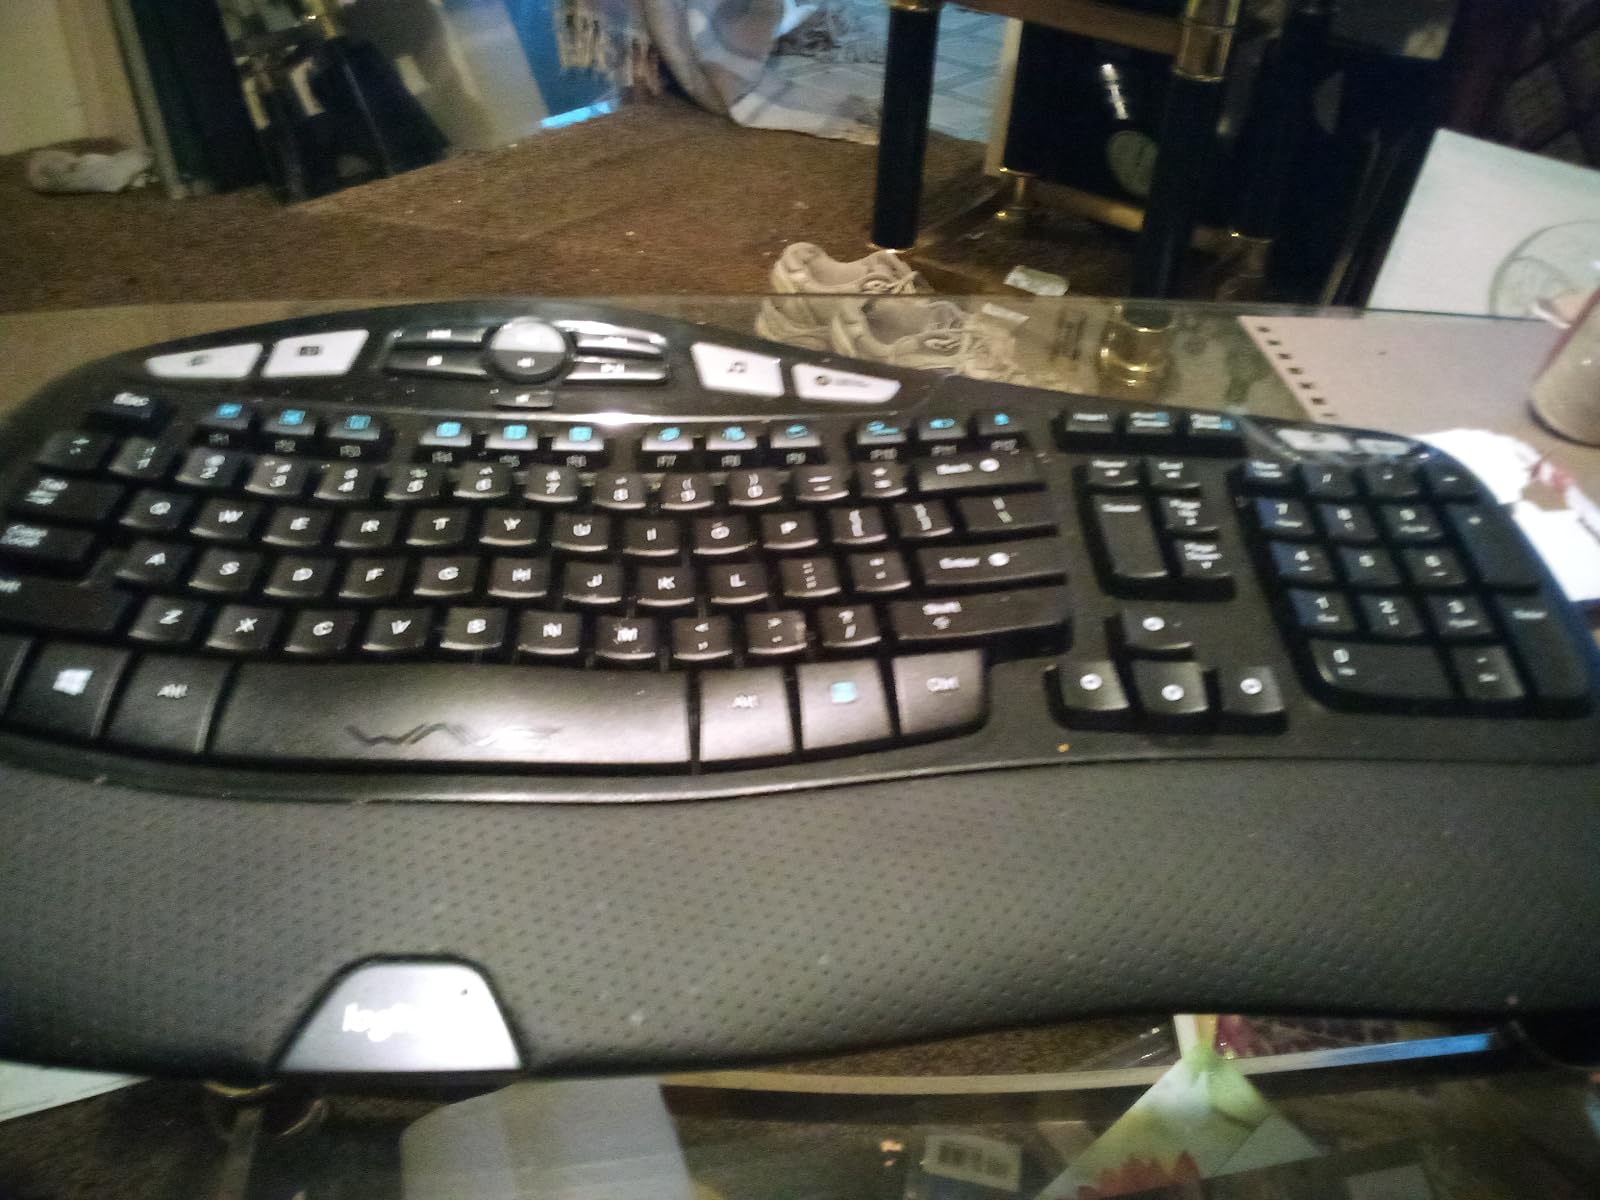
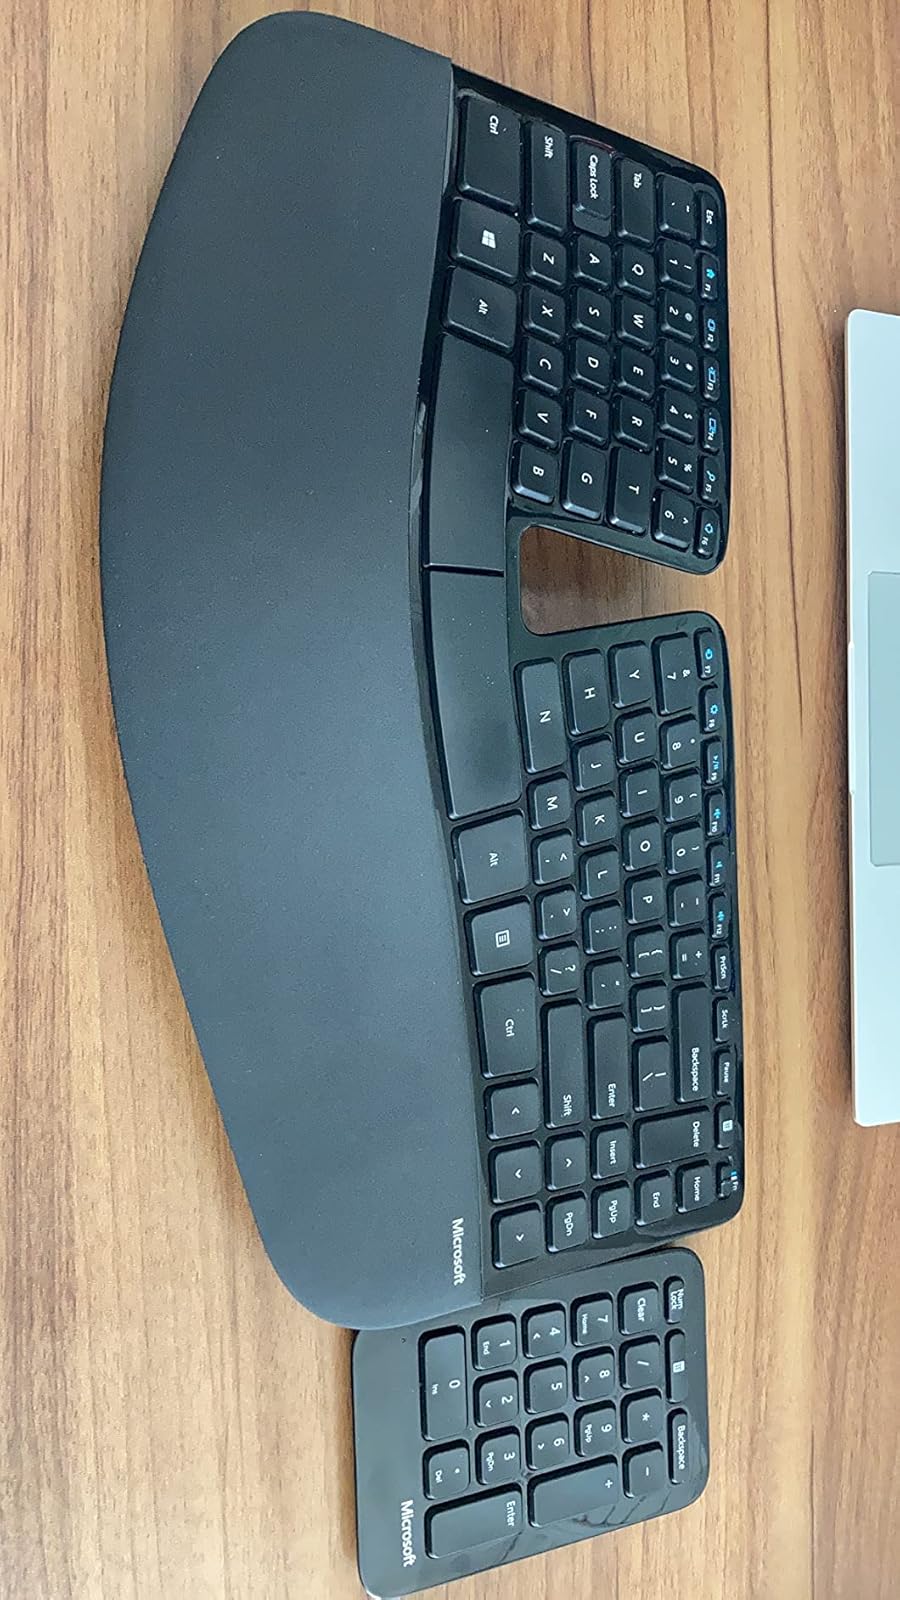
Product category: keyboard
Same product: no